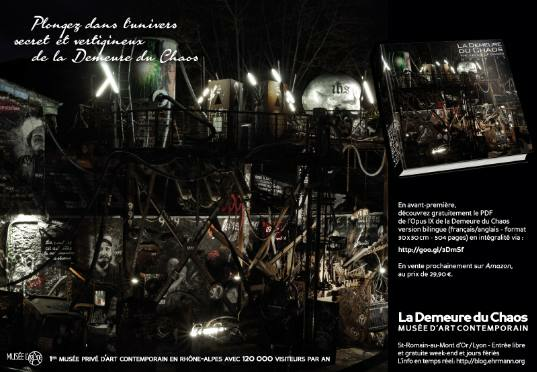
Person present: No